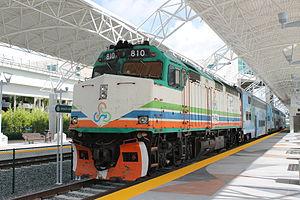
Tri-Rail est une ligne ferroviaire régionale desservant Miami, Fort Lauderdale et West Palm Beach en Floride, aux États-Unis. Elle est exploitée par la South Florida Regional Transportation Authority. La ligne, longue de 114,1 km est composée de 18 gares le long des côtes du sud de la Floride.